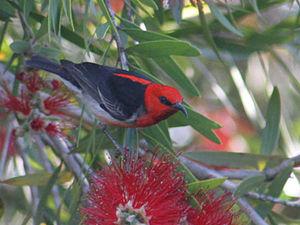
Le Myzomèle écarlate est une espèce de passereaux de la famille des Meliphagidae.
Myzomela est un genre de passereaux méliphages de la famille des Meliphagidae. C'est le plus important genre de la famille par son nombre d'espèces et le plus répandu géographiquement. On les trouve de l'Indonésie à l'Australie et dans les îles de l'Océan Pacifique, jusqu'en Micronésie et aux Samoa.